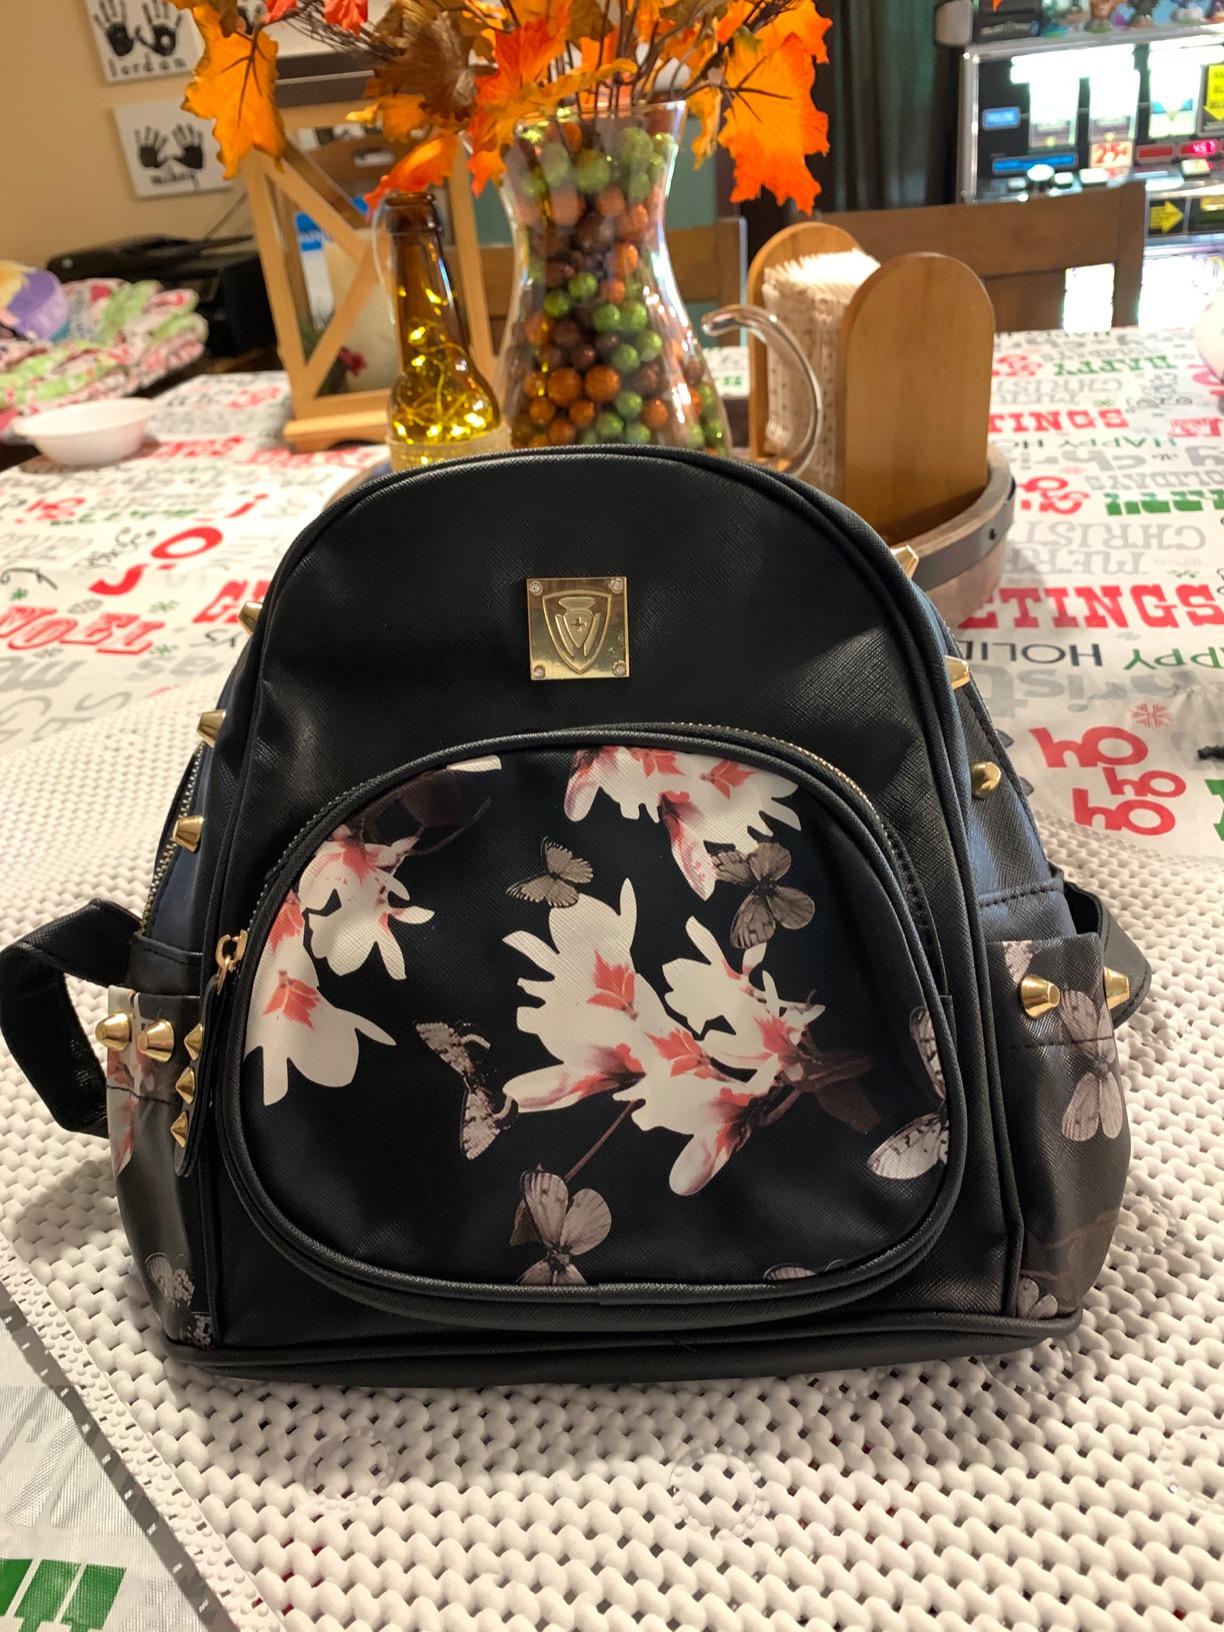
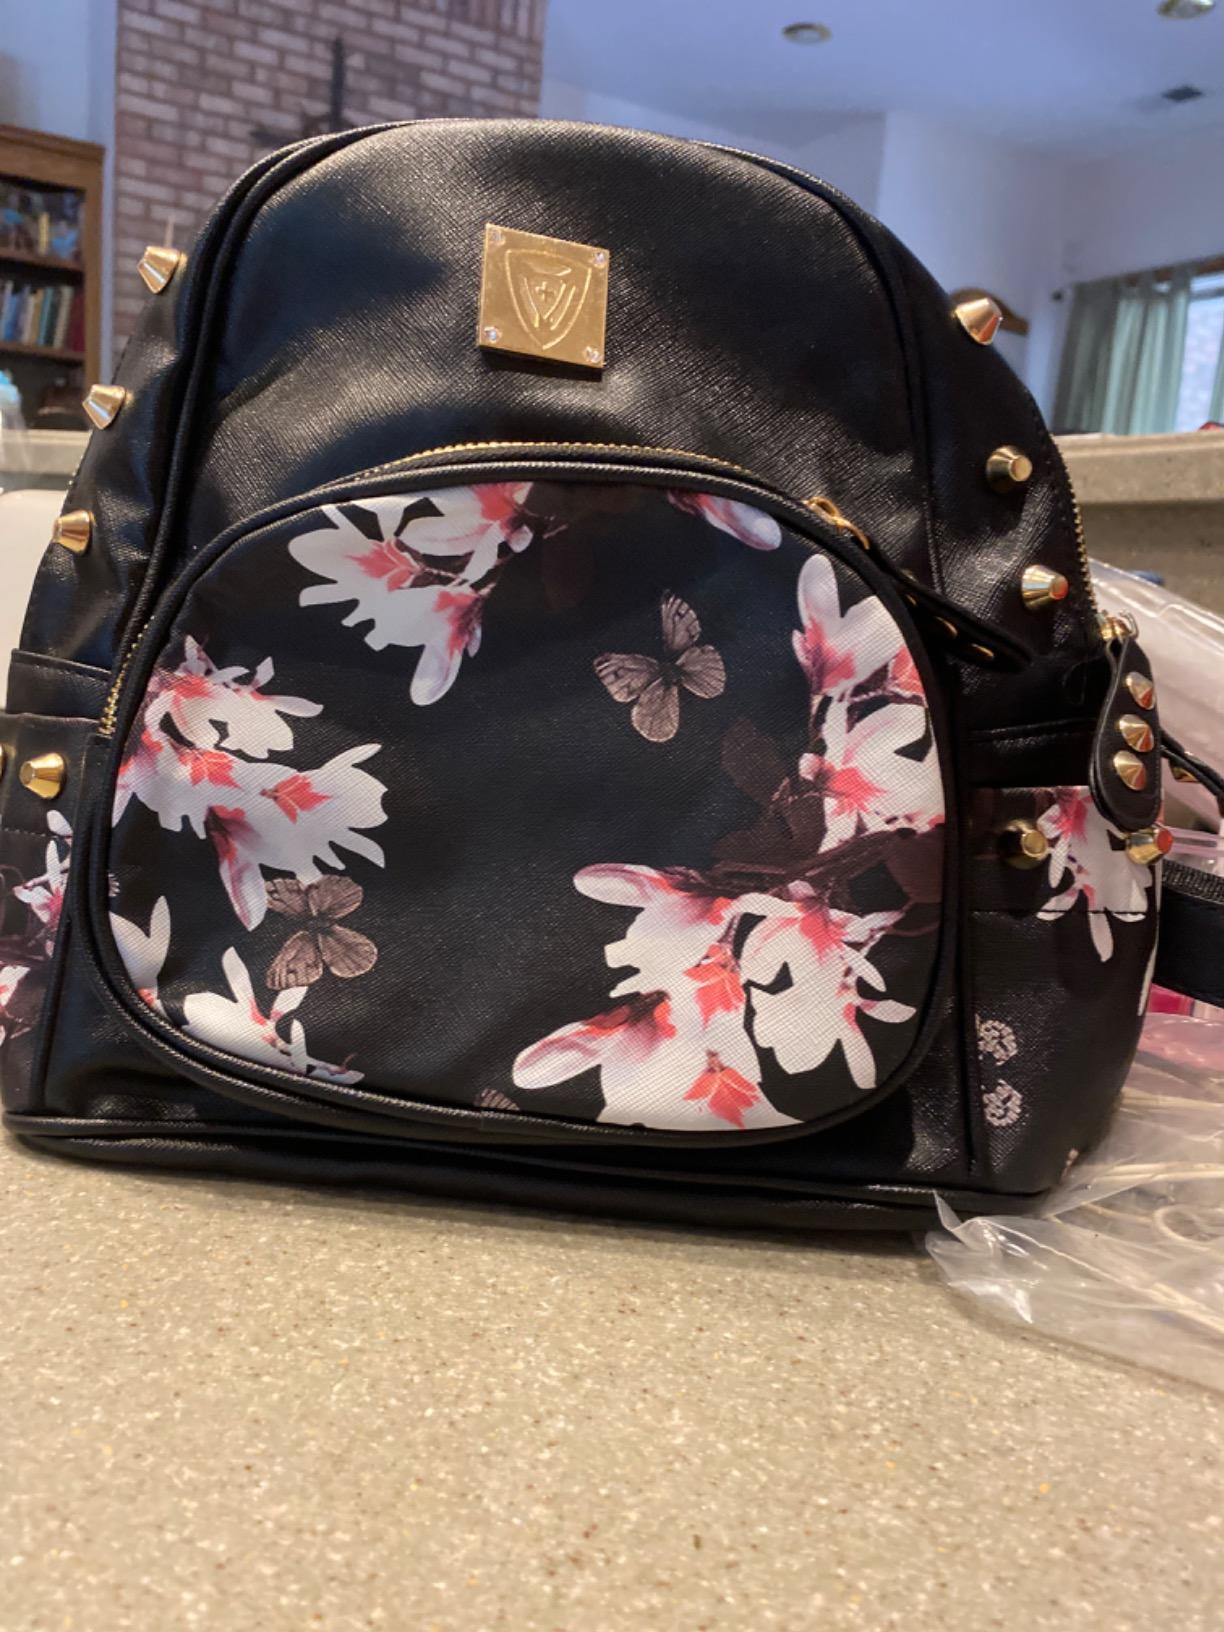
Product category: accessories_handbag
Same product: yes